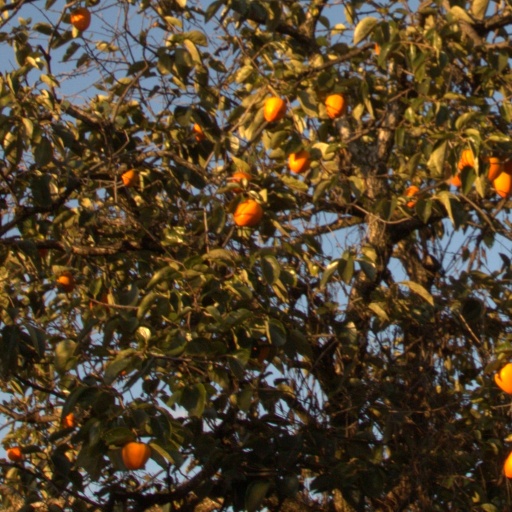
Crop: grape